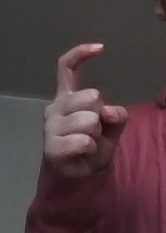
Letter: ra